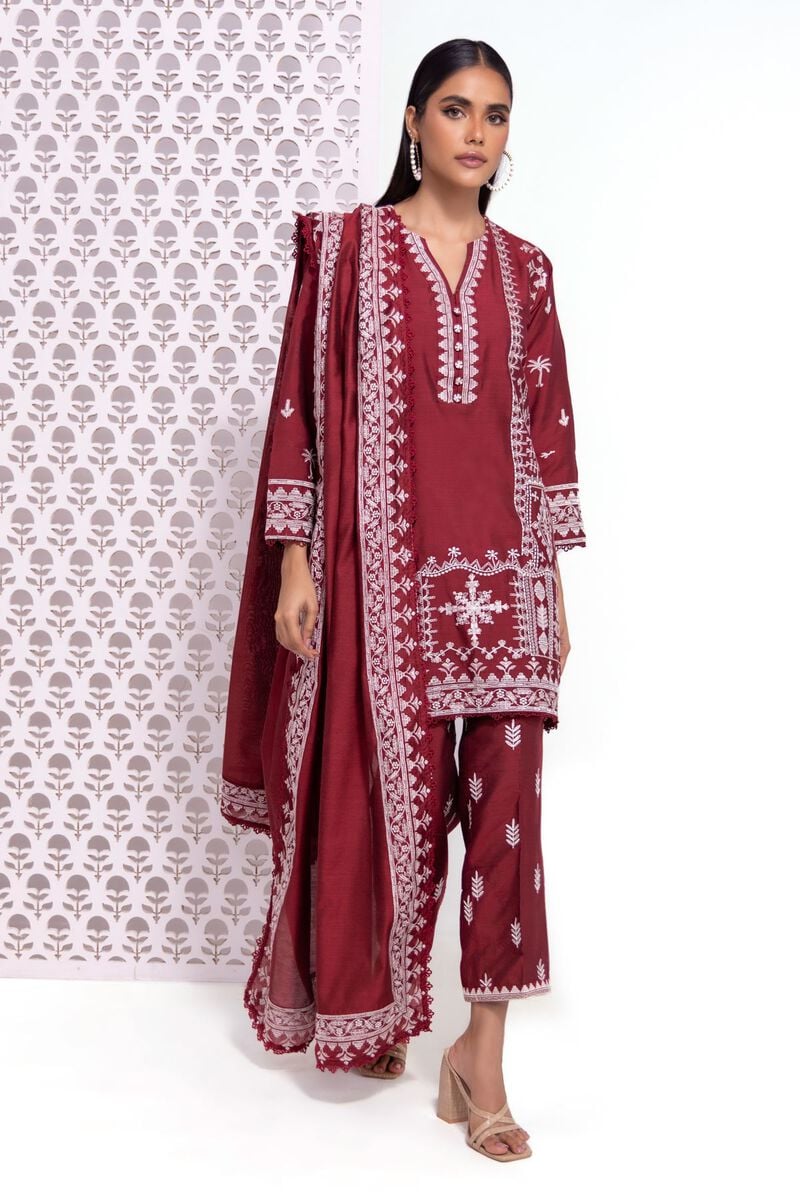
burgundy embroidered salwar suit